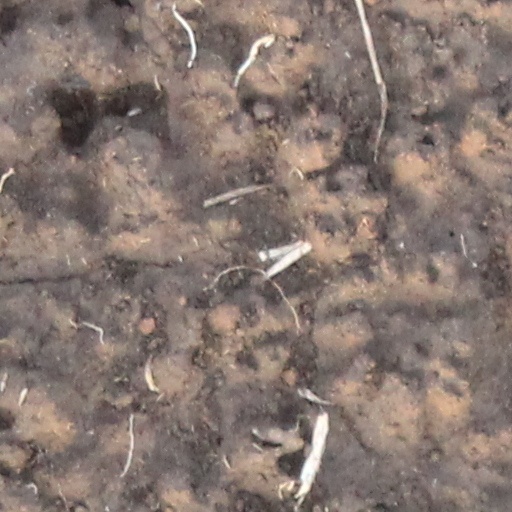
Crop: wheat